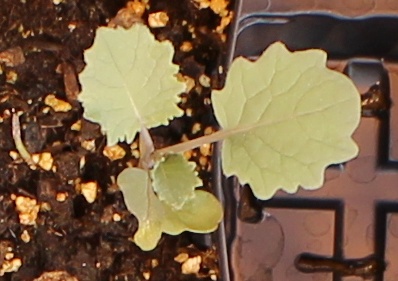
Label: Canola